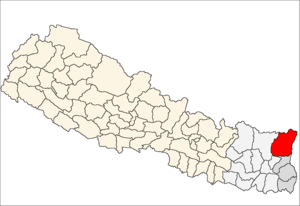
Taplejung District
Taplejung District i Mechi Zone (grå) i Eastern Development Region (grå + lysegrå)
Taplejung District er et af Nepals 75 administrative og politiske regioner, betegnet distrikter. Taplejung er et bjerg-distrikt, som ligger i Mechi Zone i Eastern Development Region.